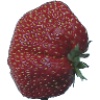
Label: Strawberry Wedge 1